Beara Peninsula

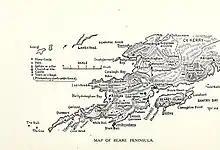
Map of ancient sites on the Beara Peninsula

The peninsula was glaciated during the quaternary period; evidence from this era survives in the form of striae around Hungry hill, and erratics on the western road into Glengarriff. The first signs of human activity date to c 3000 BC, and consist of traces of Early Bronze Age settlements. The landscape is rich in megalithic monuments and other prehistoric archeological sites, including over 70 standing stones, 22 stone rows, 38 dolmens, as well as wedge tombs, stone circles. Later the area became a Viking settlement, as evident in place names such as Longhart. Levels of Early Medieval activity can be deduced from the presence of many ringforts, cashels, cairns and fulacht fiadh.